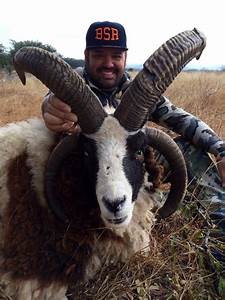
Label: sheep